History of Cologne

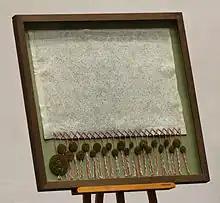
New rules of conduct: Transfixbrief (1513) amends the city constitution.

Cologne Cathedral housed sacred relics that made it a destination for many worshippers. With the bishop not resident, the city was ruled by patricians (merchants carrying on long-distance trade). The craftsmen formed guilds, which sought to obtain control of the towns. The guilds were governed by strict rules. A few were open to women. Society was divided into sharply demarcated classes: the clergy, physicians, merchants, and various guilds of artisans; full citizenship was not available to paupers. Political tensions arose from issues of taxation, public spending, regulation of business, and market supervision, as well as the limits of corporate autonomy.